Nottingham Parksmart

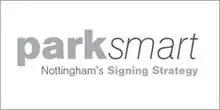
The Parksmart logo

Nottingham Parksmart is a parking scheme which divides Nottingham city centre into five distinctive zones to aid parking in the city, and to help tourists find attractions.